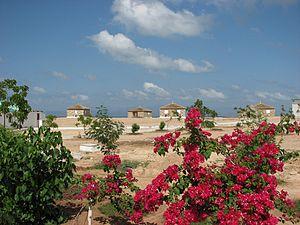
L'île Moucha est une petite île semi-désertique de la république de Djibouti à l'entrée du golfe de Tadjourah, à une quinzaine de kilomètres au large de la ville de Djibouti.